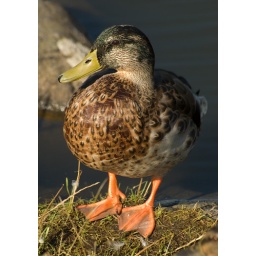
&lt;i&gt;Anas platyrhynchos&lt;/i&gt; (Mallard): drake or male bird resting beside Dunsapie Loch, Arthur's Seat, Edinburgh, Scotland.